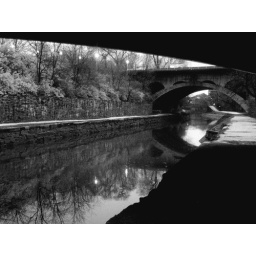
bridge over troubled water